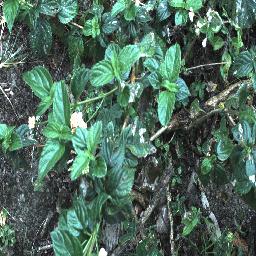
Label: lantana